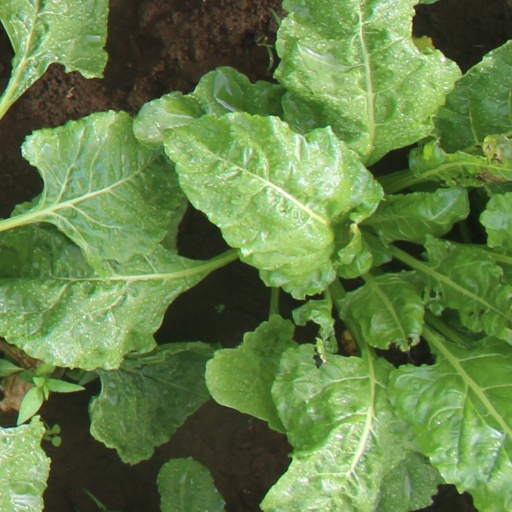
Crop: sugar beet